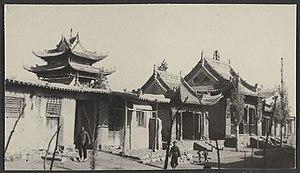
L'islam en Chine, est riche de son passé et de son héritage. L'Histoire de l'islam en Chine est des plus anciennes, remontant aux alentours de 650, lorsque Sa`d ibn Abi Waqqas est envoyé comme représentant auprès de l'empereur Tang Gaozong, durant le règne du calife Othmân ibn Affân. Le nombre de musulmans en RPC est estimé entre 30 et 80 millions suivant les sources. L'État communiste commence par lutter contre toutes les religions pendant les années 1950, puis les interdits pendant la Révolution culturelle avant de graduellement mettre en place un système de liberté sous contrôle avec l'arrivée de Deng Xiaoping au pouvoir. L'islam est géré par l'Association Islamique de Chine, une association étatique à laquelle doit s'affilier tout musulman.